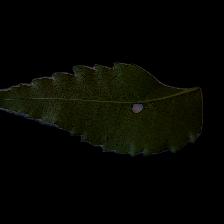
Plant: Neem